History of the Jews in Cologne

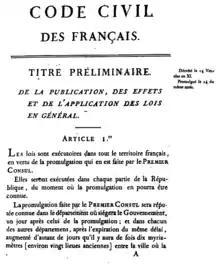
First page of the first edition of the French Code Civil of 1804

Until the French annexion of Cologne in 1794, following the French Revolution, no Jew was permitted to settle in Cologne. The Napoleonic Code included equality before the law, rights of individual freedom and the separation of church and state. The Government Commissioner Rudler, in his proclamation of June 21, 1798 to the inhabitants of the conquered territory announced: "Whatever smacks of slavery is abolished. Only before God will you have to give an accounting of your religious beliefs. Your civic rights will no longer depend upon your creeds. Whatever these are, they will be tolerated without distinctions and enjoy equal protection."